Helmuth von Moltke the Elder

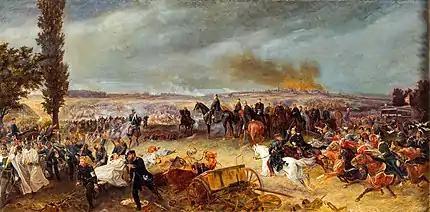
King Wilhelm I on a black horse with his suite, Bismarck, Moltke, Roon, and others, watching the Battle of Königgrätz

The Austrians, under Ludwig von Benedek, marched faster than Moltke expected, and might have opposed Prince Frederick Charles (the Red Prince) with four or five corps; but Benedek's attention was centred on Crown Prince Frederick William, and his four corps, not under a common command, were beaten in detail. On 1 July Benedek collected his shaken forces into a defensive position in front of Königgrätz. Moltke's two armies were now within a short march of one another and of the enemy. On 3 July they were brought into action, the first army against the Austrian forces and the second against the Austrian right flank. The Austrian army was completely defeated and the campaign and war were won.